Carlson's patrol

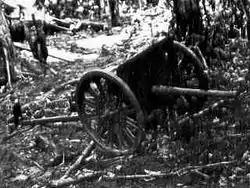
Japanese gun captured by Raiders

On 28 November, Companies B and D patrolled across the Lunga River and bivouacked in the Mount Austen area, southwest of the Lunga perimeter. The same day, Companies A and F patrolled further south between the Lunga and the Tenaru. On 30 November, the Raiders found a Japanese 75 mm mountain gun and anti-tank gun emplaced on a ridge about south of the Lunga perimeter. As one squad of six Marines from Company F patrolled near where the guns were discovered, they entered a hidden Japanese camp and found themselves among about 100 Japanese soldiers resting under shelters with their weapons stacked around trees in the center of the camp. In the resulting melee, the Raider squad killed about 75 of the Japanese. The rest escaped.